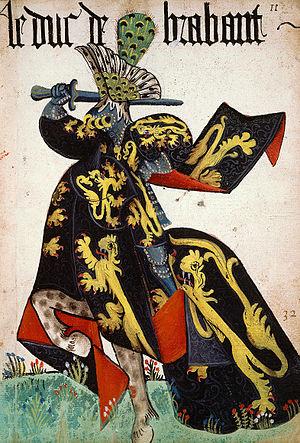
En héraldique, le lion et le léopard désignent le même animal, mais avec une position de tête différente.
Le duché de Brabant est un État féodal issu du démembrement de la Basse-Lotharingie en 1106 et intégré au Saint-Empire romain jusqu'à ce qu'il soit partagé, de fait en 1581 et en droit en 1648 : le nord devint une des entités des Provinces-Unies et le sud resta dans l'Empire jusqu'en 1794 où il fut divisé en deux départements français.
Les armoiries de la Belgique se composent d'un lion d'or, armé et lampassé de gueules, sur champ de sable. Elles sont issues des armes des ducs de Brabant. Elles sont déclinées en plusieurs niveaux :